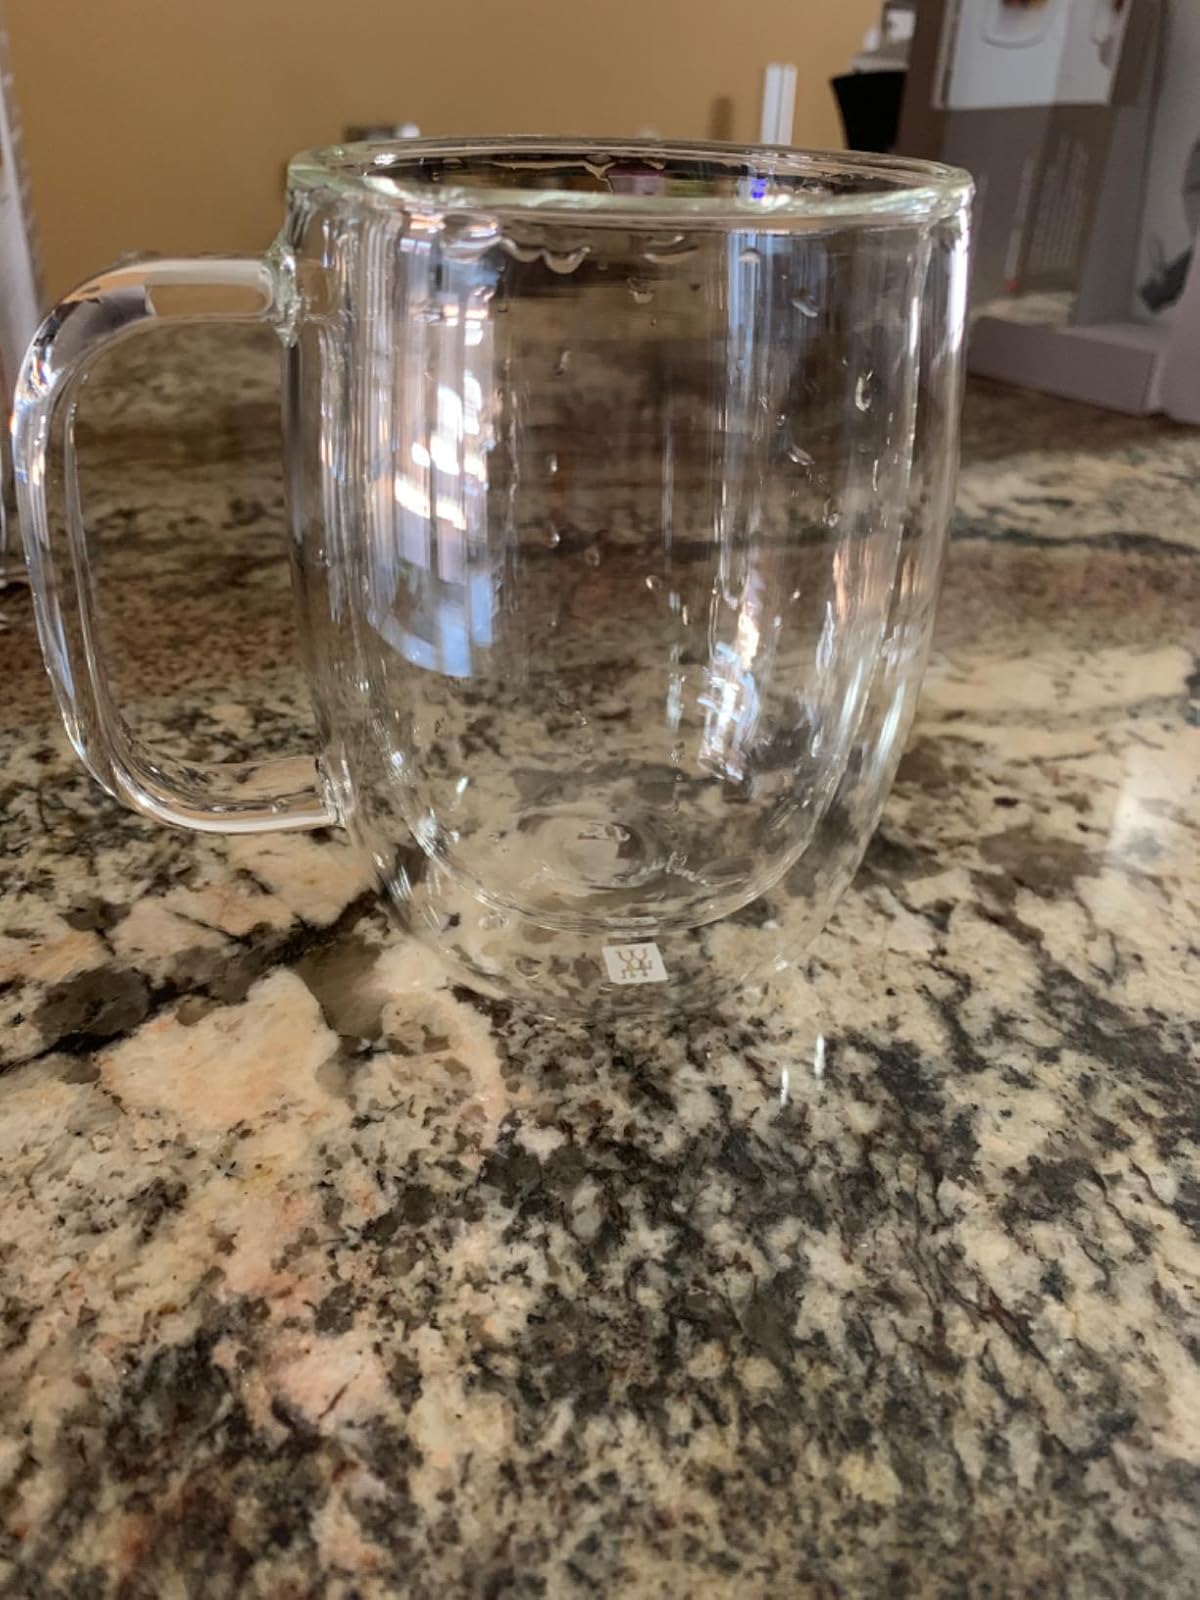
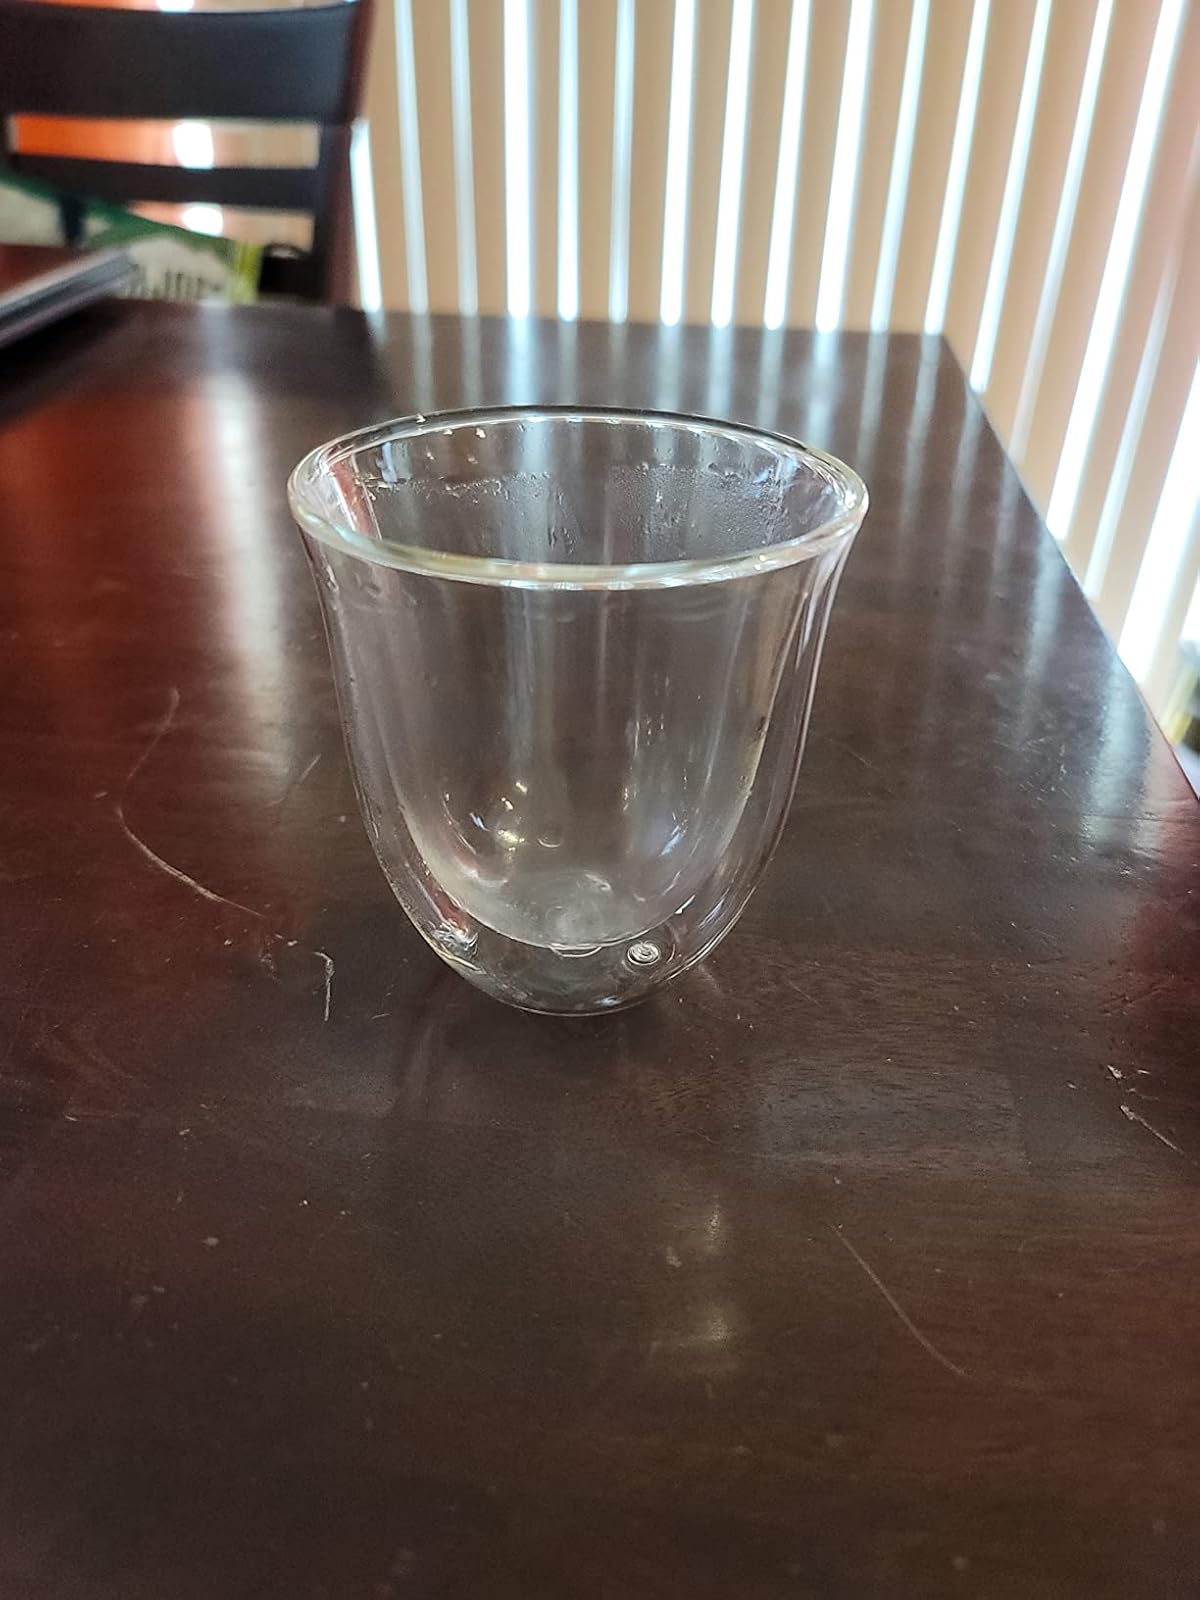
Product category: items_mug
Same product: no